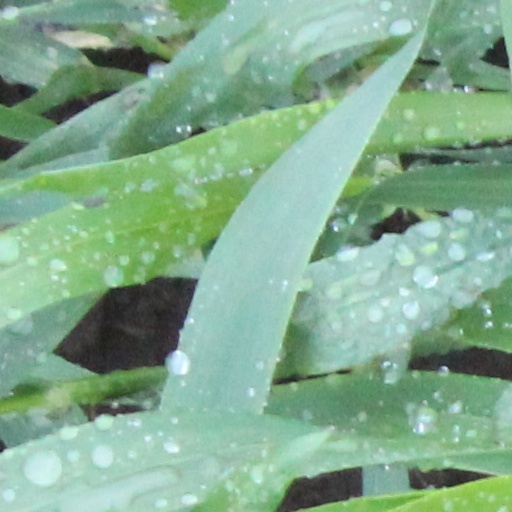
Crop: wheat